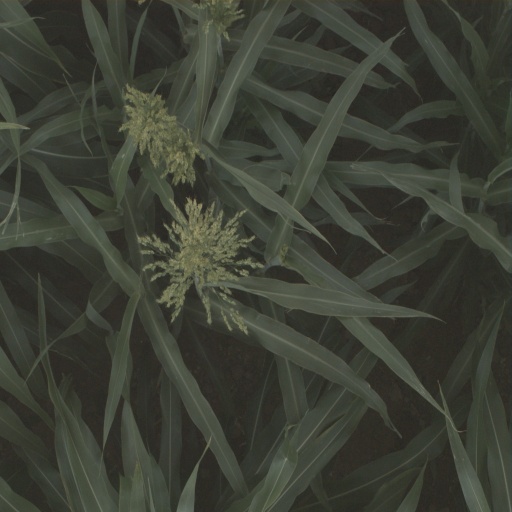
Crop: sorghum